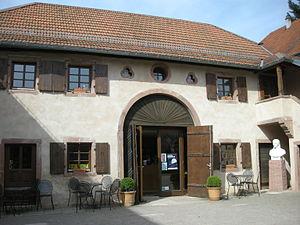
Le musée Jean-Frédéric-Oberlin – communément appelé musée Oberlin – est consacré à la vie et à l’œuvre du pasteur alsacien Jean-Frédéric Oberlin.
Johann Friedrich Oberlin, Jean-Frédéric Oberlin en français, né le 31 août 1740 à Strasbourg et mort le 1ᵉʳ juin 1826 à Waldersbach, est un pasteur protestant alsacien, piétiste et apôtre du progrès social.